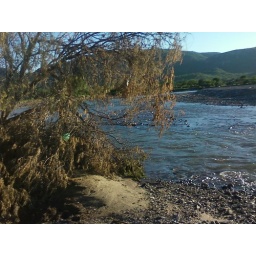
an old tree by the river